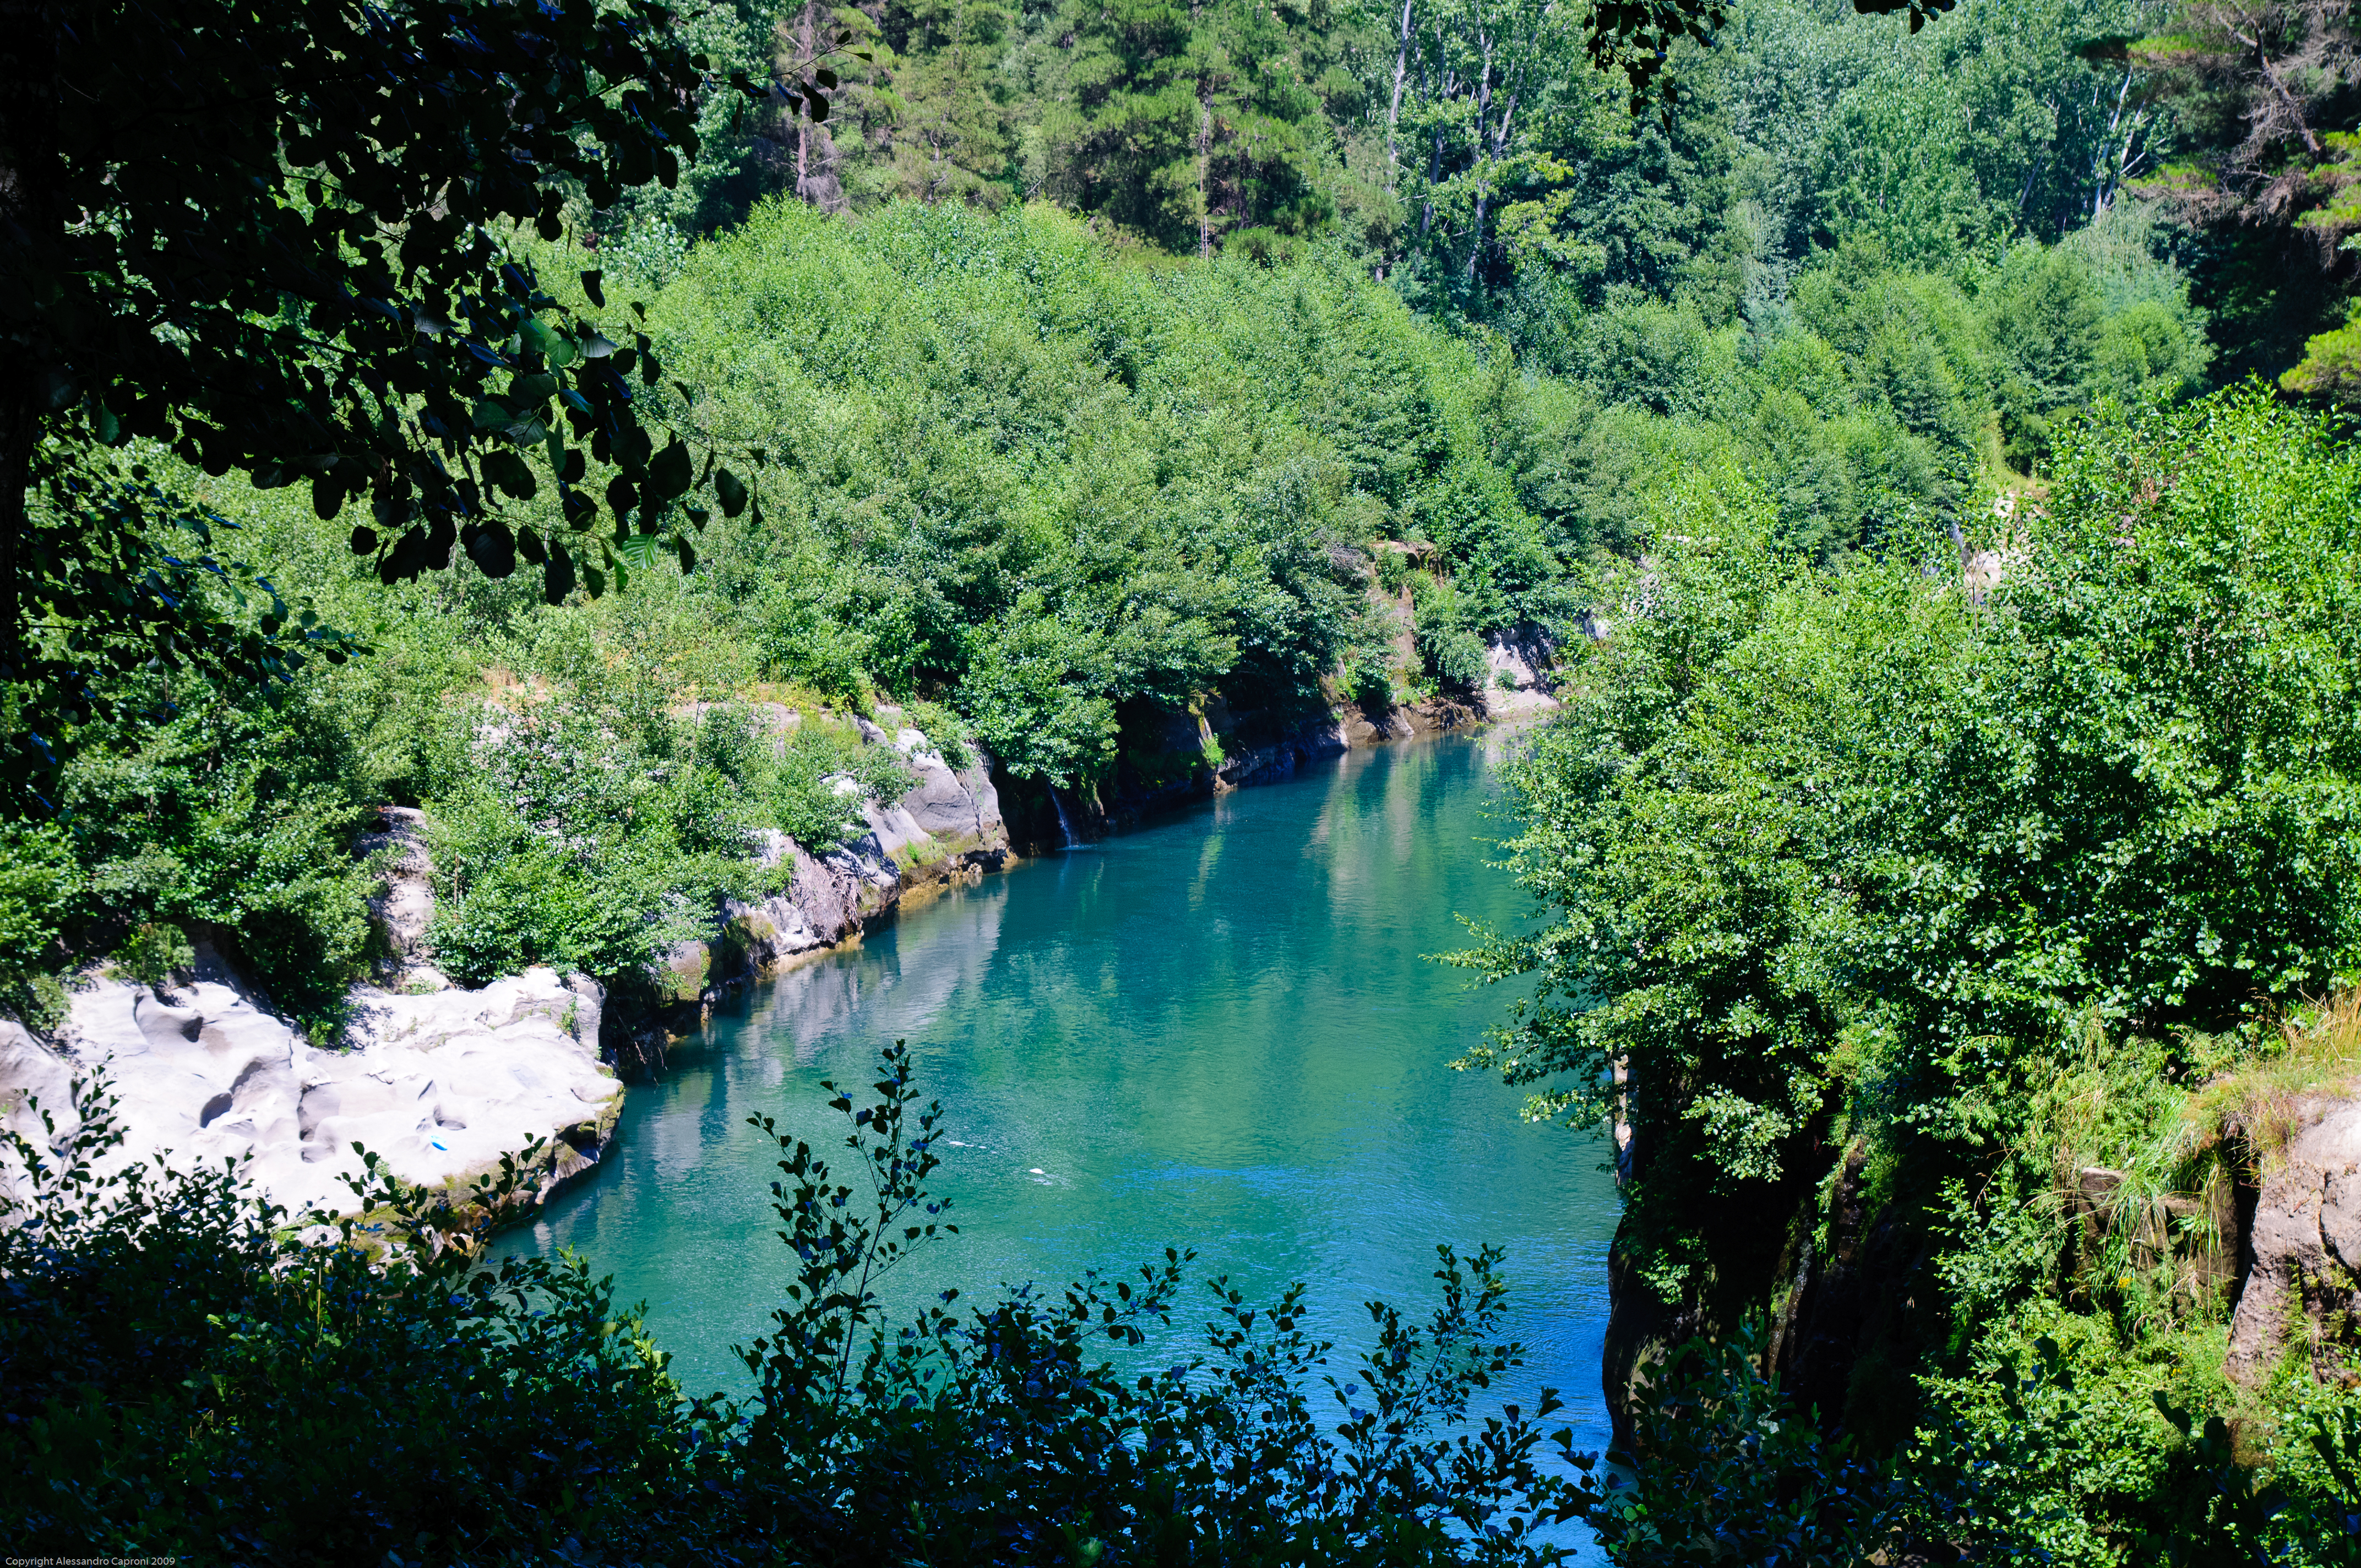
tree, water, nature, forest, flower, lake, river, pond, stream, jungle, nikon, chile, body of water, rainforest, del, woodland, salto, laja, water feature, ecosystem, d300